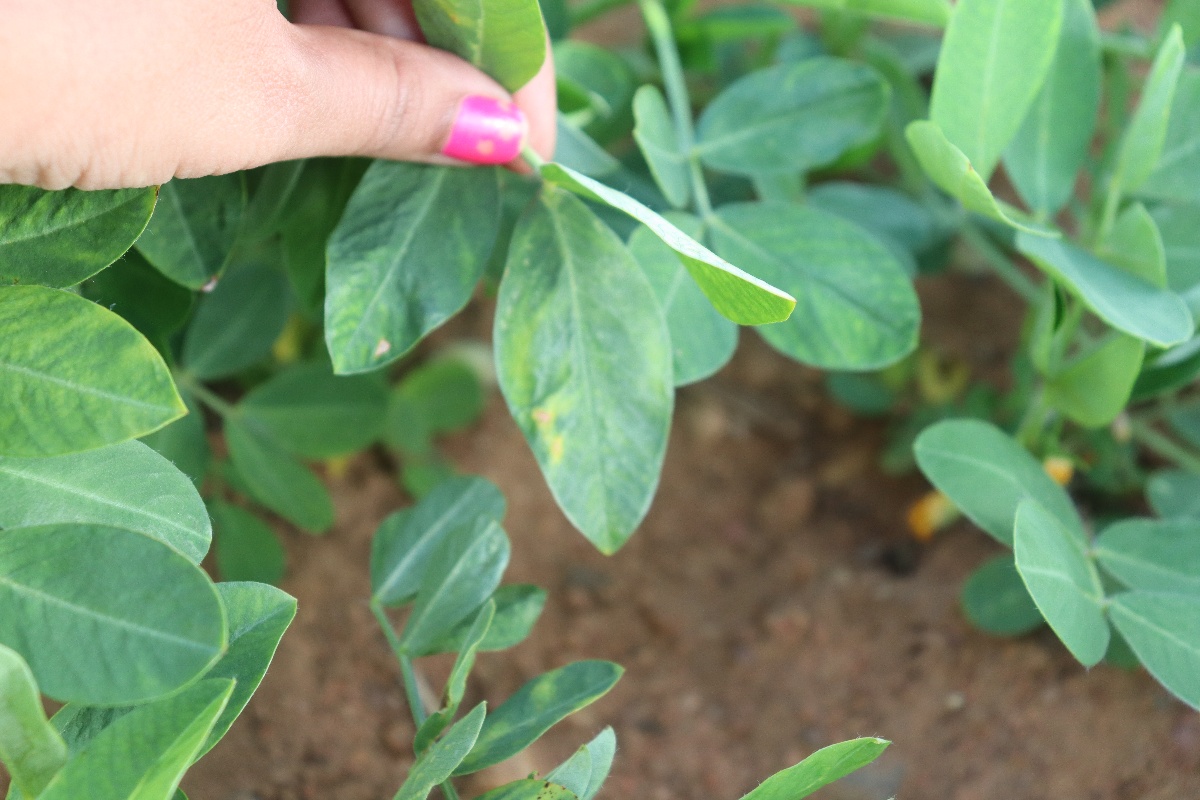
Label: healthy leaf